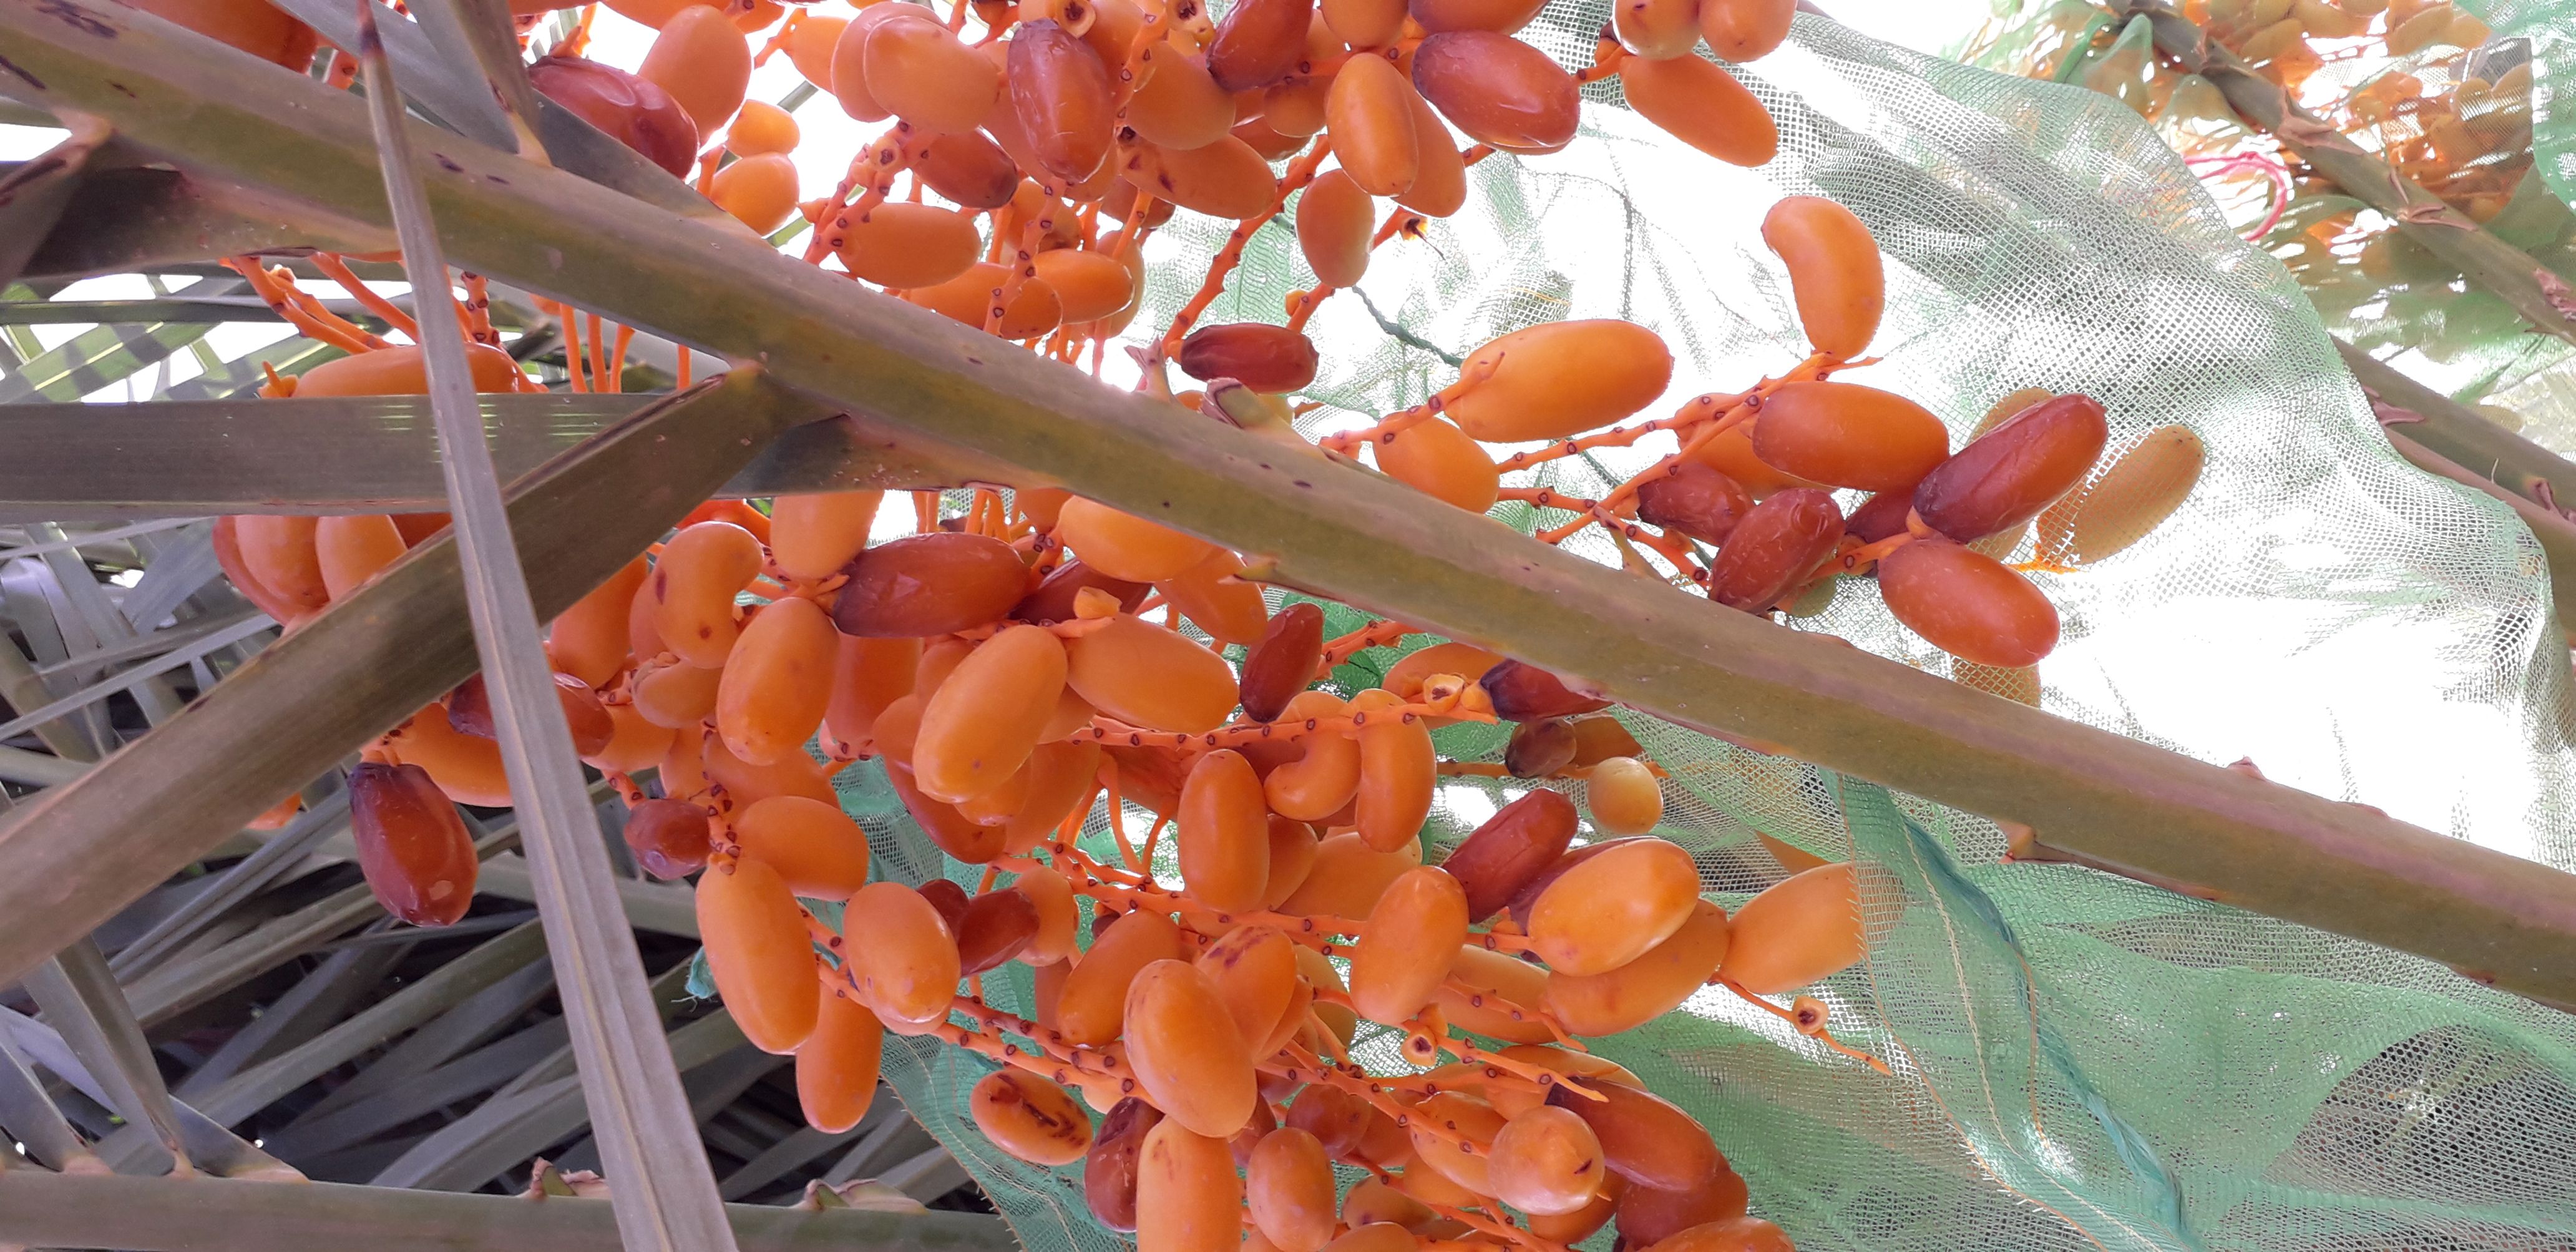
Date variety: kholt